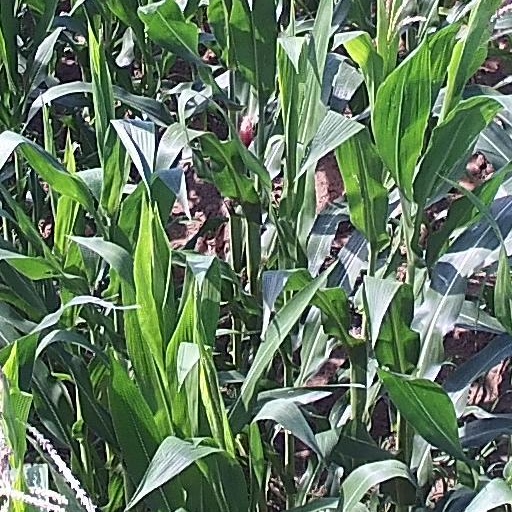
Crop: maize; corn